Varig Flight 254

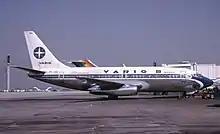
PP-VMK, the aircraft involved in the accident

Varig Flight 254 was a Boeing 737-241, c/n 21006/398, registration on a scheduled passenger flight from São Paulo, Brazil, to Belém, capital city of the state of Pará in the country's North Region, on 3 September 1989. The flight had several intermediate stopovers, the last being in Marabá, Pará. Prior to takeoff from Marabá, the crew entered an incorrect heading into the flight computer, flying deep into a remote area of the Amazon jungle. Attempts to reach an alternative airport were unsuccessful and the plane eventually ran out of fuel, crashing during a belly landing in the jungle northwest of Rio de Janeiro. Of the 54 passengers and crew, 12 passengers died and many more sustained serious injuries. The survivors were rescued two days later.